Soo Jung Lee

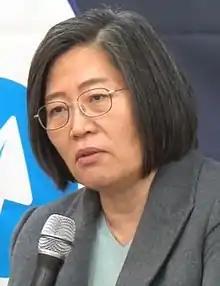

Soo Jung Lee (born 1964) is a South Korean forensic psychologist, professor of forensic psychology at Kyonggi University in Seoul, and part of the country's first generation of criminal profilers. She has been named part of BBC's list of 100 inspiring and influential women from around the world for 2019, in the leadership category. Lee has worked numerous high-profile murder cases, and believes stalking is what leads to more serious crimes. As a result of this she helped introduce an anti-stalking bill now passed in South Korea.